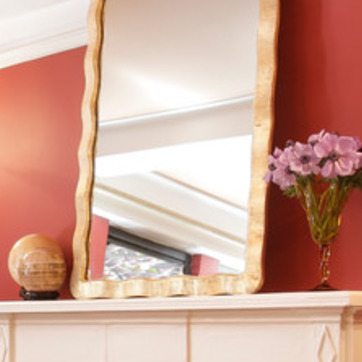
Material: mirror